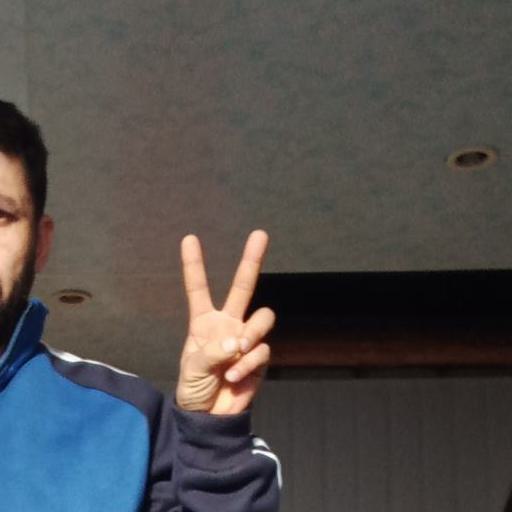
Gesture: peace